IC extractor

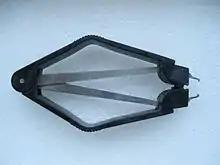
IC extractor tool, which is used for removing PLCC ICs

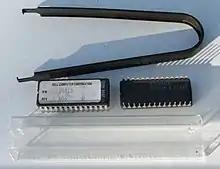
BIOS replacement kit for a Dell 310 from the late 1980s. Included are two DIL chips, a plastic holder for the chips, and a IC extractor for the DIL chips

An IC extractor is a tool for safely and quickly removing integrated circuits (ICs) from their sockets. The main purpose of using this tool is to avoid bending the socket pins and to avoid damage through electrostatic discharge (ESD).